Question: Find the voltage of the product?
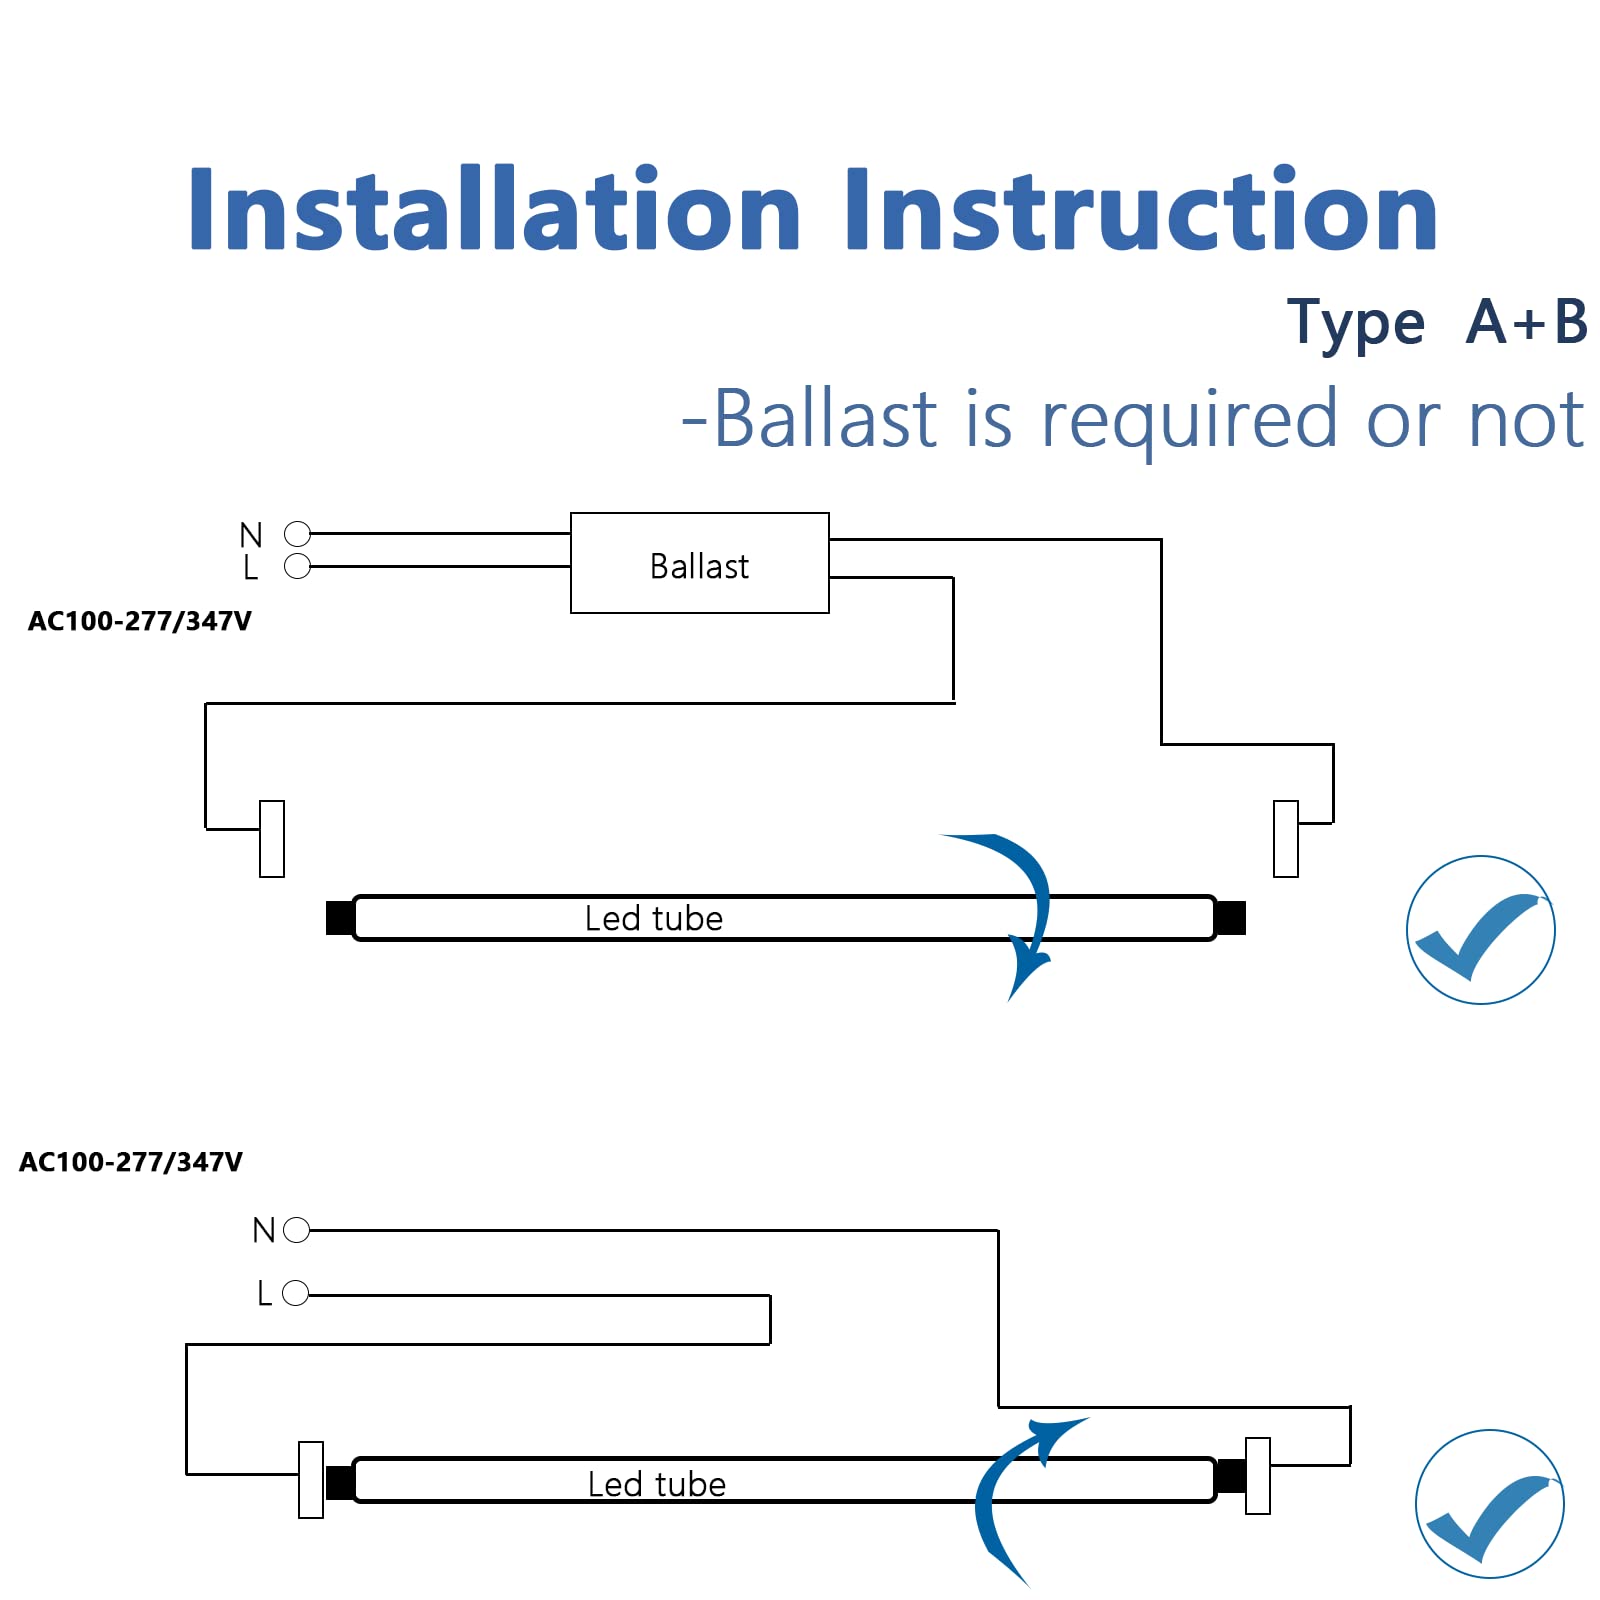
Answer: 100.79827089337176 volt